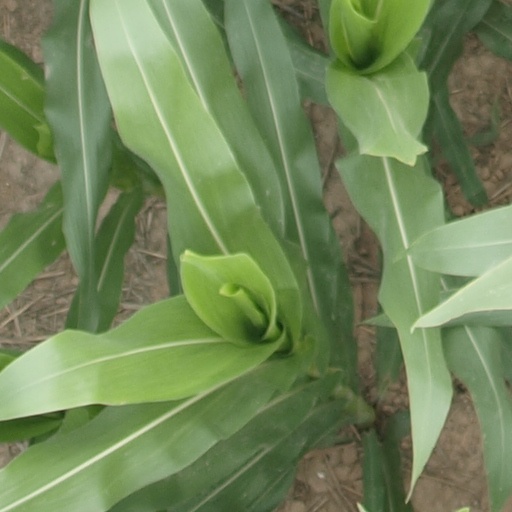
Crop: maize; corn